Rivne TV Tower

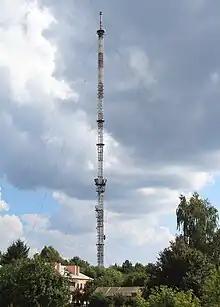
Rivne TV Tower

Rivne TV Tower is a steel-guyed television tower, located near the city of Rivne, Ukraine. The construction of TV tower was completed in 1967. It was built in the village of Antopil, approximately 15 km from the city of Rivne, in order not to interfere with the Rivne airport.